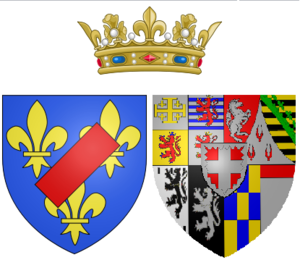
Marie-Thérèse-Louise de Savoie-Carignan, princesse de Lamballe, dite « Mademoiselle de Carignan » ou « Madame de Lamballe », est une princesse de la Maison de Savoie née à Turin le 8 septembre 1749 et morte à Paris le 3 septembre 1792.
Cet article présente, par ordre chronologique de naissance, les principales personnalités féminines ayant appartenu à la Maison de Savoie, par naissance ou par mariage.